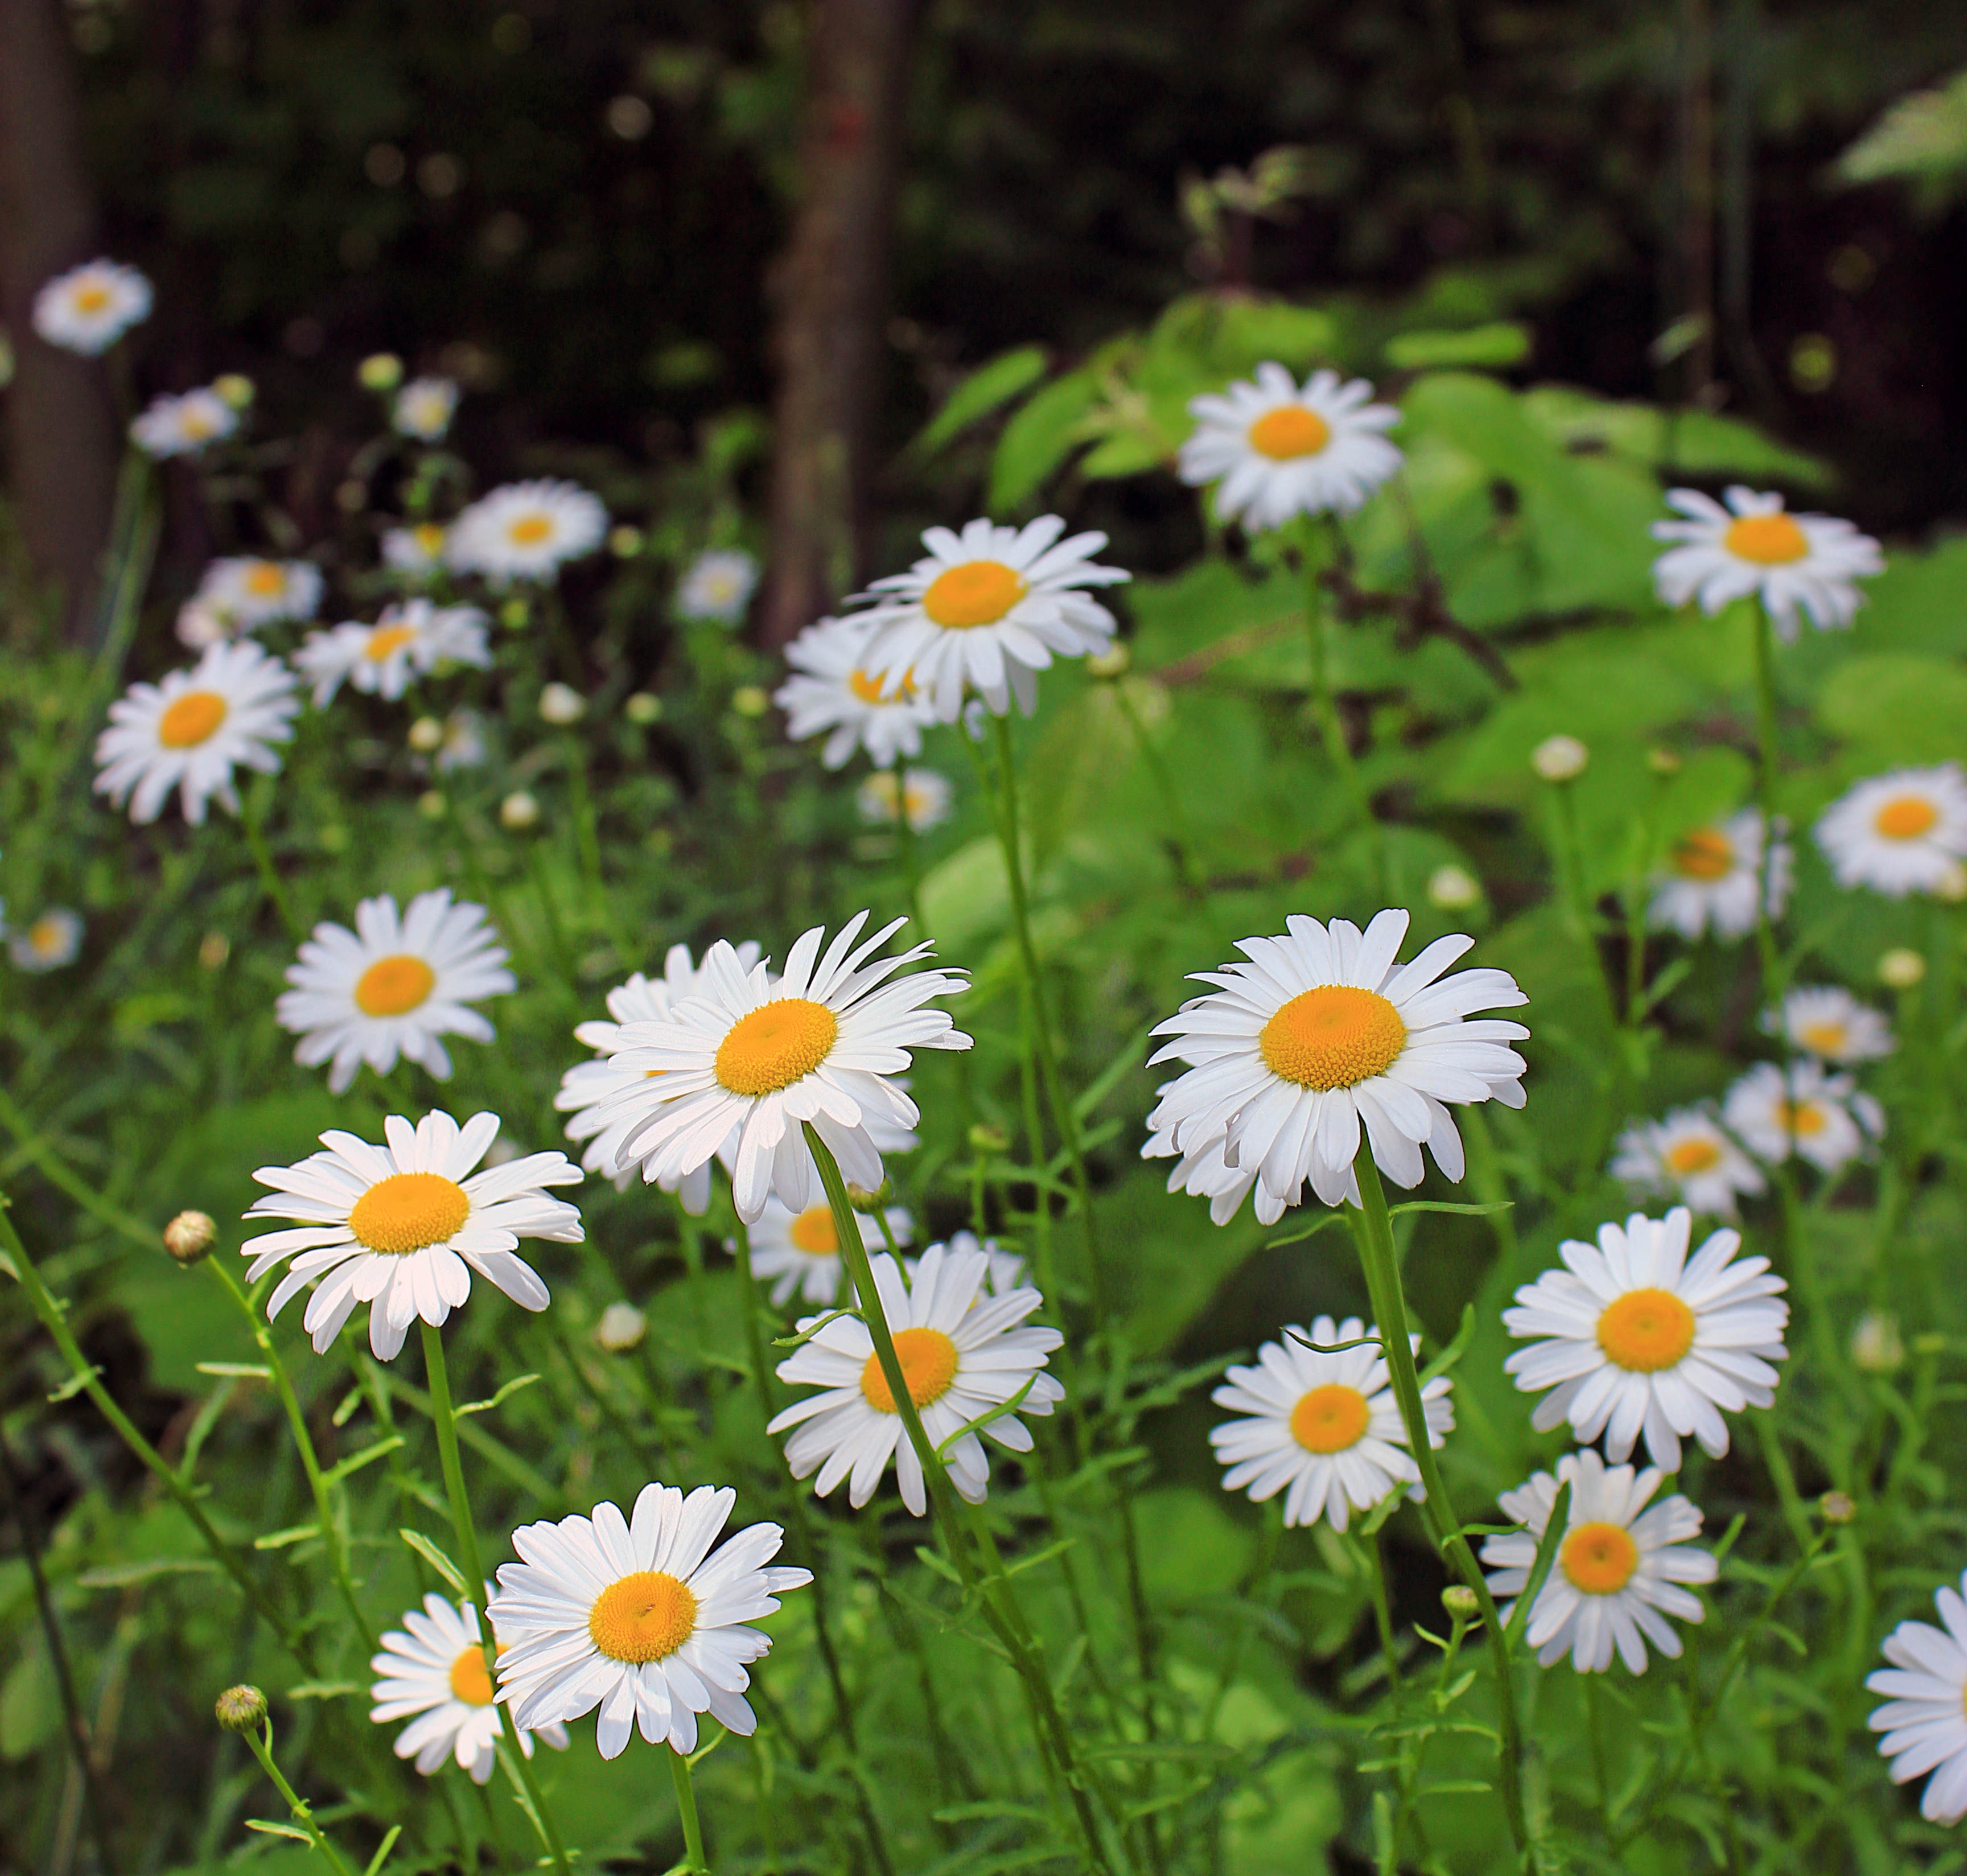
nature, grass, plant, field, lawn, meadow, flower, daisy, herb, botany, flora, plants, wildflower, flowers, cc0, publicdomain, vegetation, wildflowers, lycomingcounty, pennsylvania, endlessmountains, loyalsockstateforest, sugarcampmountain, sugarcampmountainroad, daisies, oxeyedaisy, leucanthemumvulgare, flowering plant, daisy family, oxeye daisy, annual plant, land plant, chamaemelum nobile, marguerite daisy, tanacetum parthenium